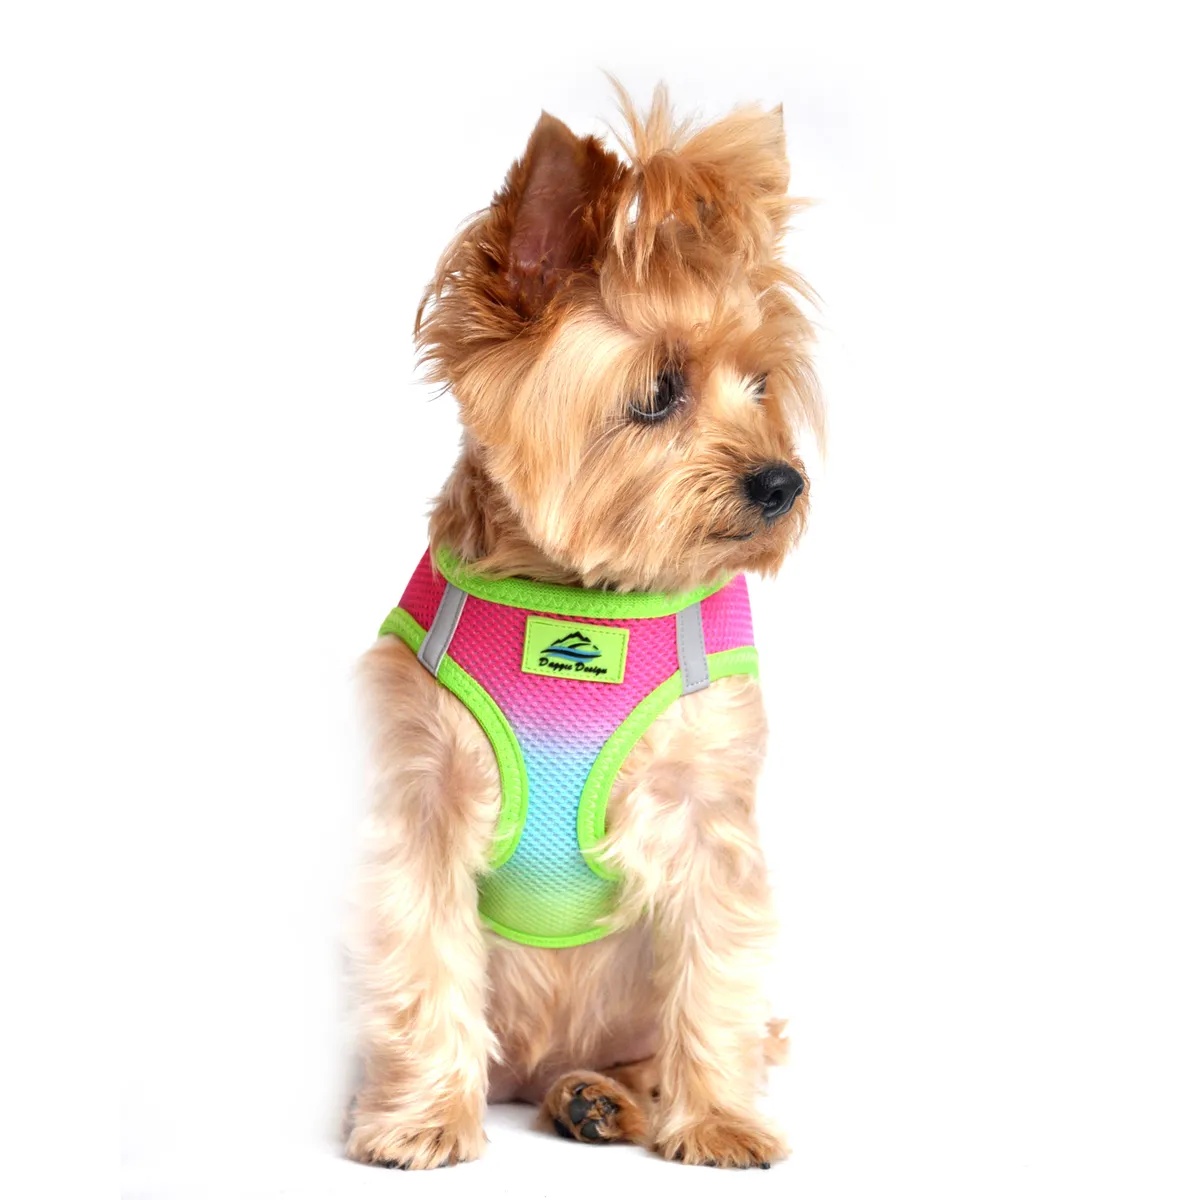
Test Product 43
This is a sample description for Test Product 43. Perfect for testing Shopify store flows.
Brand: Omakase Test
Category: Animals & Pet Supplies > Pet Supplies > Pet Collars & Harnesses > Vests